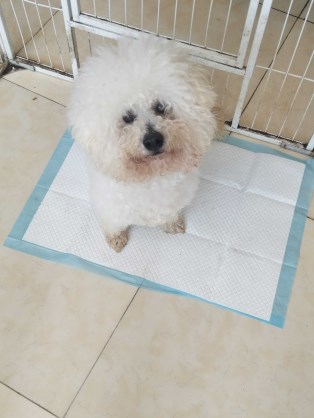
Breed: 3083-n000117-Bichon_Frise